Harry Potter

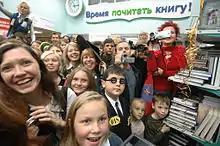
The Russian translation of "The Deathly Hallows" goes on sale in Moscow, 2007

The series has been translated into more than 80 languages, placing Rowling among the most translated authors in history. The books have seen translations to diverse languages such as Korean, Armenian, Ukrainian, Arabic, Urdu, Hindi, Bengali, Bulgarian, Welsh, Afrikaans, Albanian, Latvian, Vietnamese and Hawaiian. The first volume has been translated into Latin and even Ancient Greek, making it the longest published work in Ancient Greek since the novels of Heliodorus of Emesa in the 3rd century AD. The second volume has also been translated into Latin.